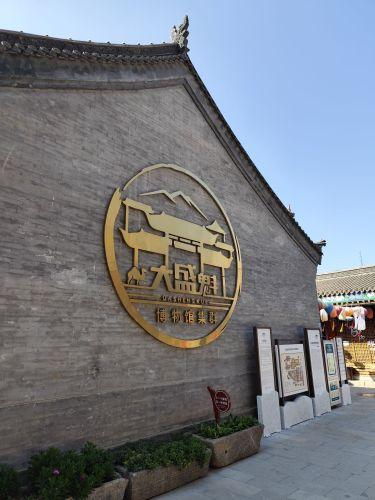
地标名称：大盛魁博物馆集群
所在城市：呼和浩特市·玉泉区